Weather of 2010

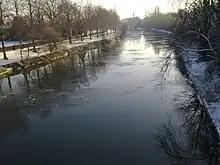
Ice on River Severn at Shrewsbury, England on January 8

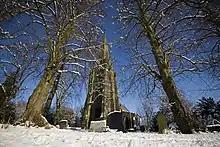
Worsley, Greater Manchester, England, on January 8

Overnight temperatures of were recorded in Altnaharra in the Scottish Highlands. Heavy snow fell in the North of England throughout the day giving significant accumulations. A high of −7.7 °C was recorded at Tulloch Bridge.